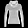
Label: Pullover